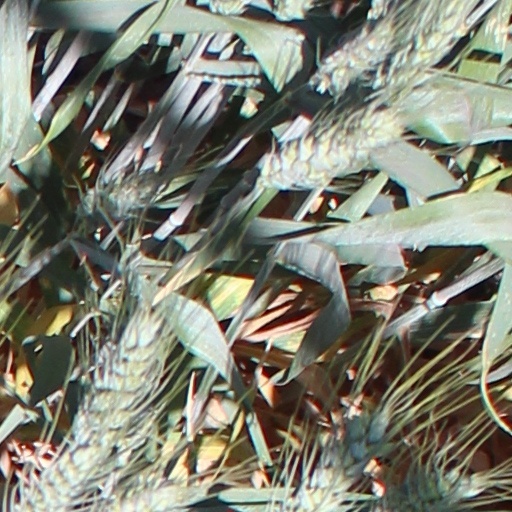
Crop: wheat